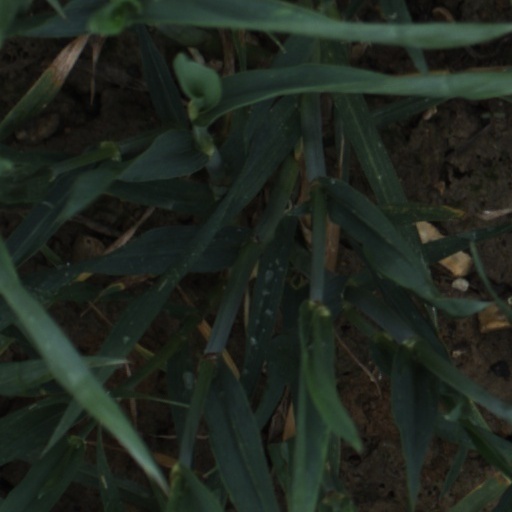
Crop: wheat